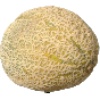
Label: cantaloupe